Enid Lyons

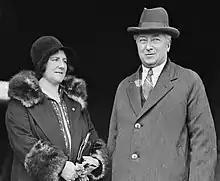
Lyons and her husband, c. 1930

Eliza Burnell introduced her 15-year-old daughter to Joseph Lyons, a rising Tasmanian Labor politician. On 28 April 1915, the two married at Wynyard, Tasmania; she was 17 and Lyons was 35. Enid had been brought up a Methodist but became, at Lyons' request, a Roman Catholic. They would have twelve children, one of whom died in infancy.